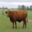
Label: cattle